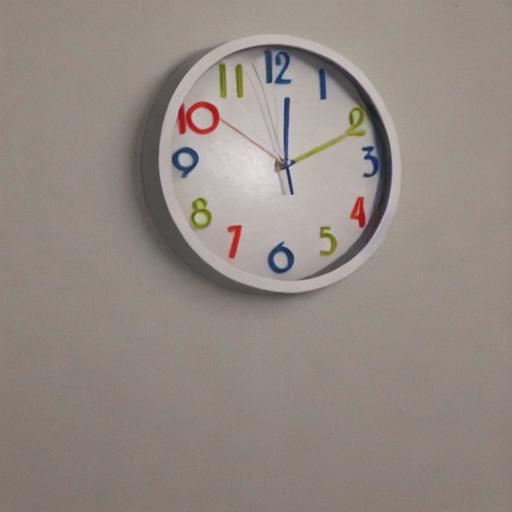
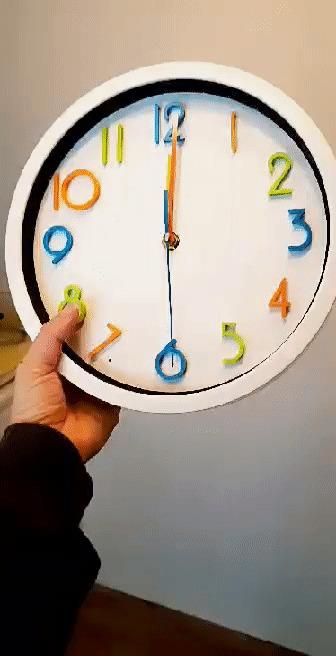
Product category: clock
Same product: no